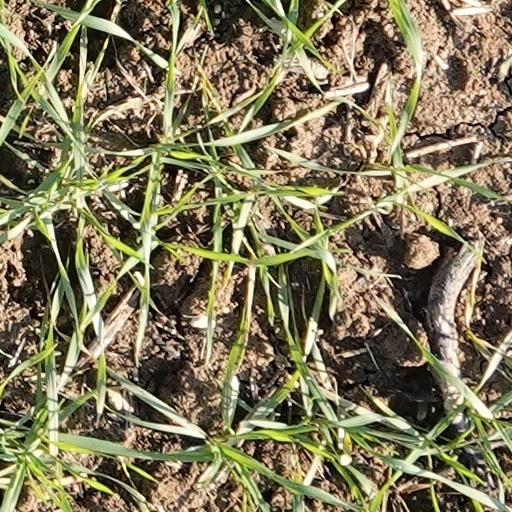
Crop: wheat